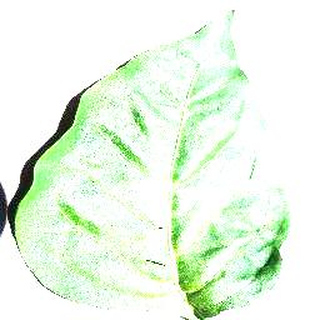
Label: healthy_bell_pepper